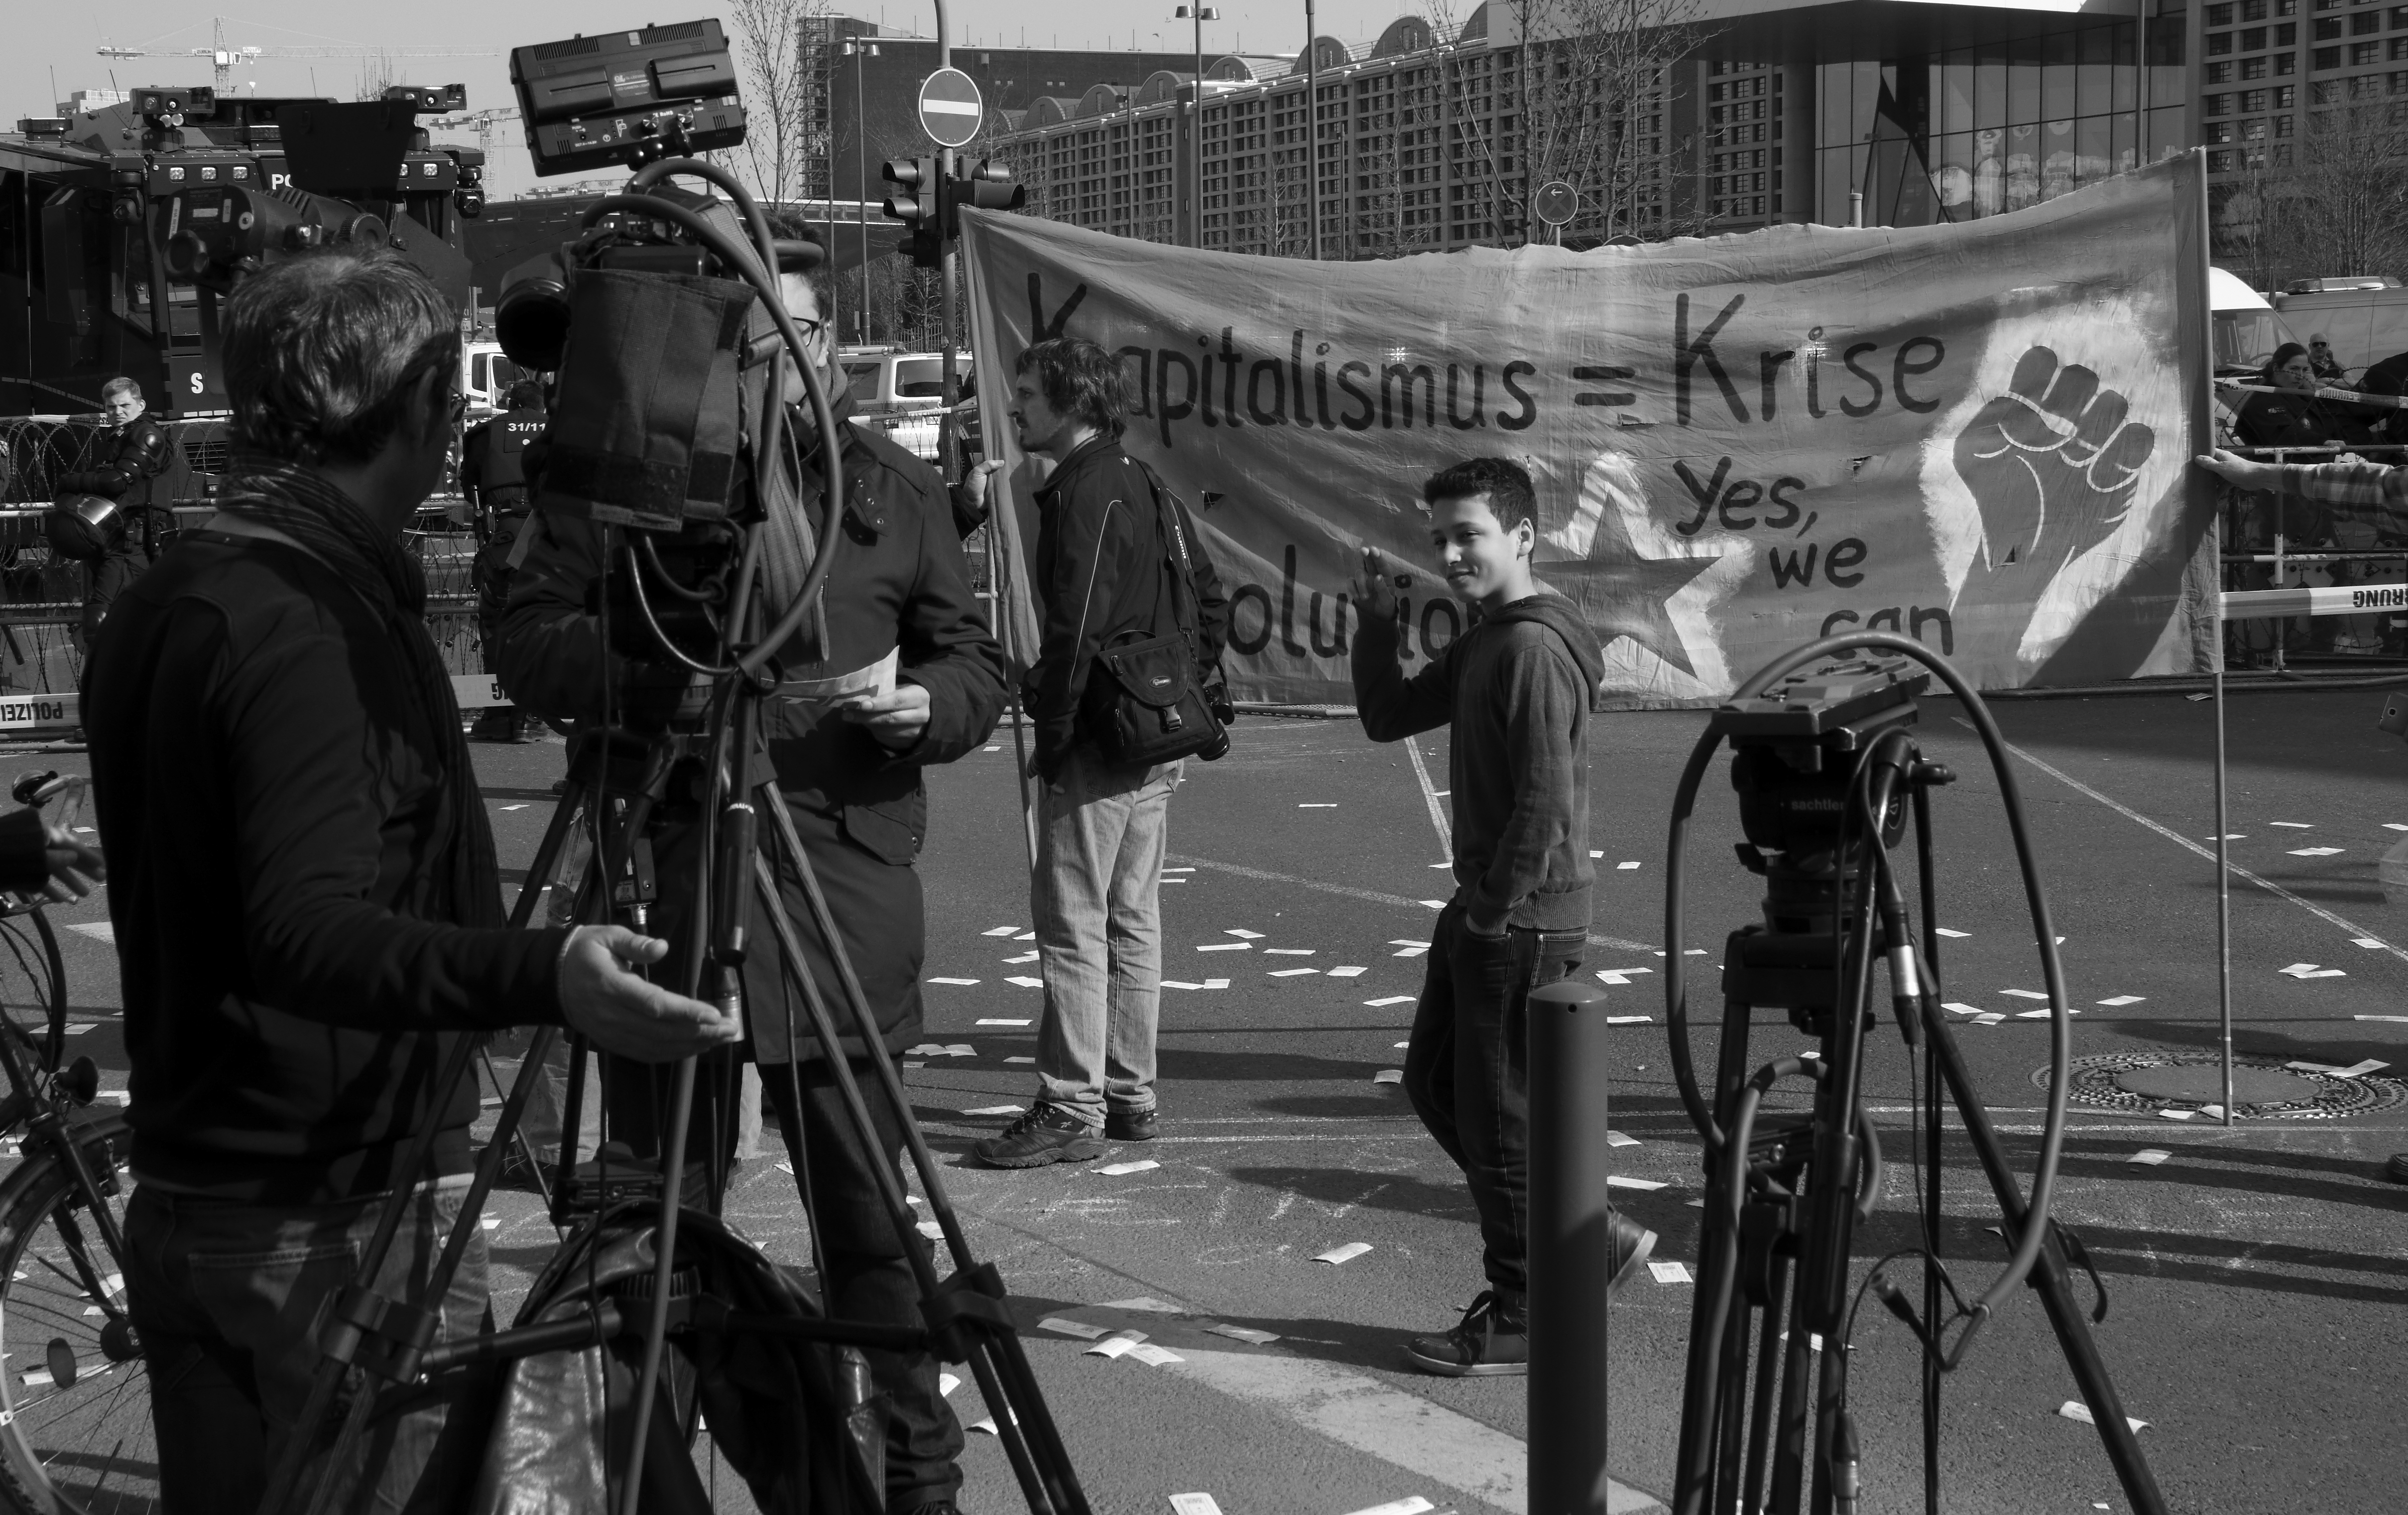
black and white, people, road, street, crowd, black, monochrome, bw, blackandwhite, blackwhite, infrastructure, germany, alemania, allemagne, sw, schwarzweiss, demonstration, rally, frankfurtmain, frankfurtammain, frankfurtam, frankfurtamain, germania, hesse, hassia, hessen, frankfurt, schwarzweissfotografie, demo, 183, march18th, 18mrz, blockupy, blockupy2015, ecb, ezb, europeancentralbank, europischezentralbank, monochrome photography